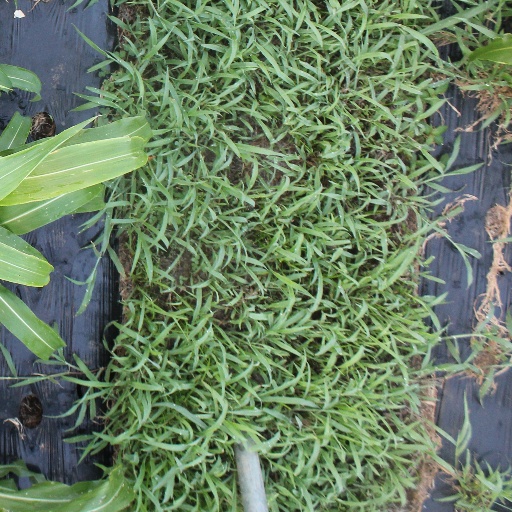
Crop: sorghum